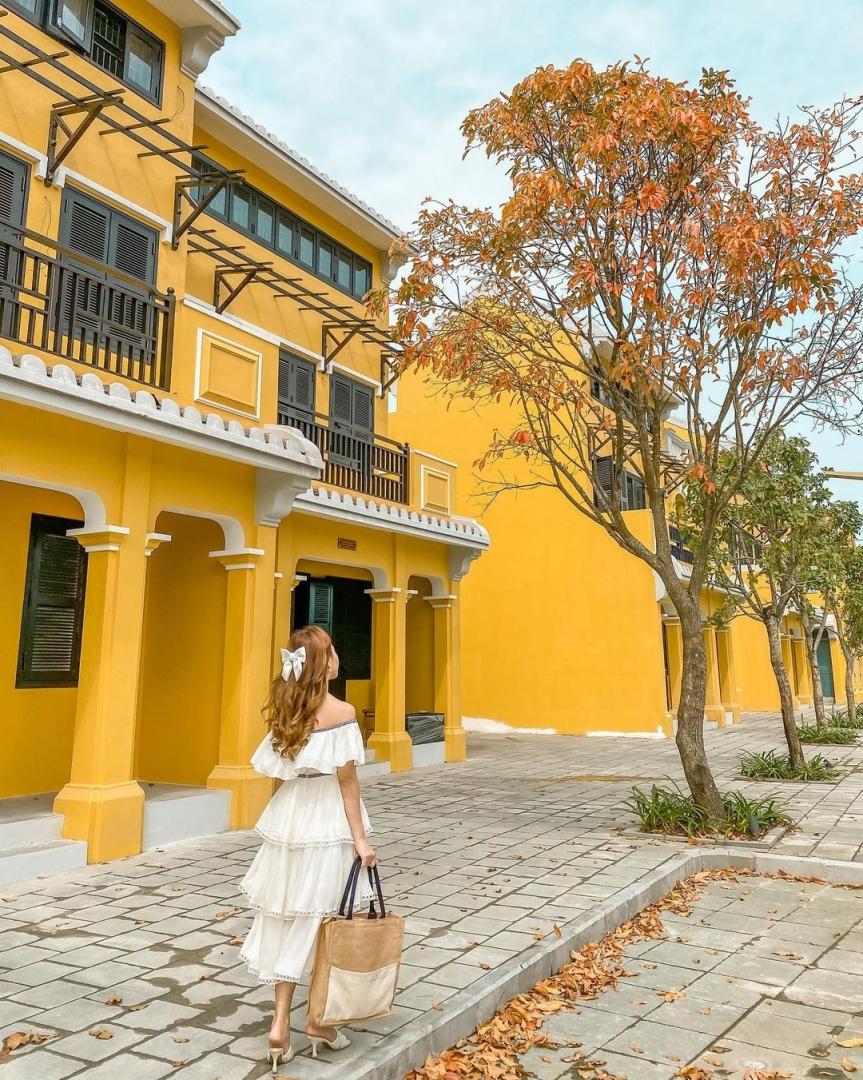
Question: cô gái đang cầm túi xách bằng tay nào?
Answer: cô gái đang cầm túi xách bằng tay phải